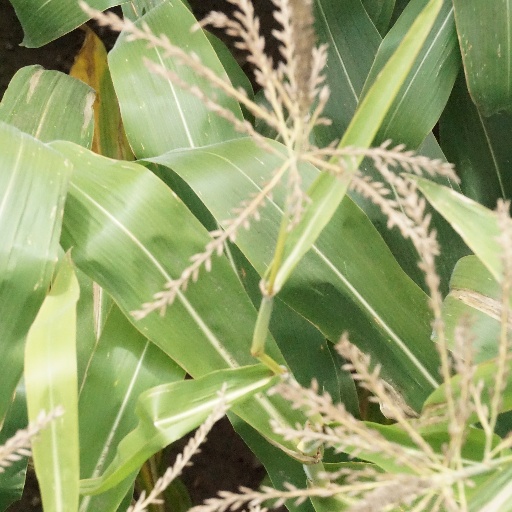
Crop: maize; corn